PUNTO Experimental Music Ensemble

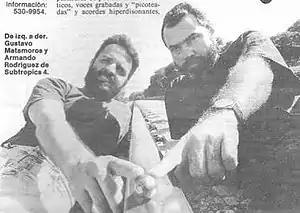
Gustavo Matamoros and Armando Rodriguez Ruidiaz

PUNTO Experimental Music Ensemble is a contemporary music group active in Miami, Florida, United States.